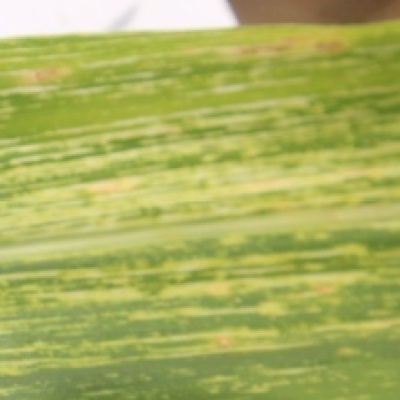
Label: Corn_(Maize)___Maize_Streak_Virus